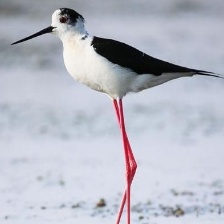
Species: BLACK NECKED STILT
Scientific name: HIMANTOPUS MEXICANUS